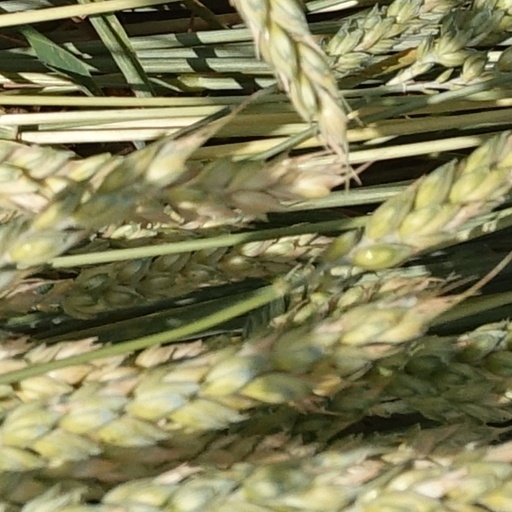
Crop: wheat